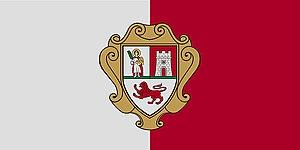
Kotor est une ville et une municipalité du Monténégro. En 2003, la ville comptait 1 331 habitants et la municipalité 23 481.